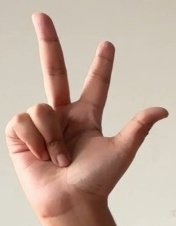
ASL sign: 3